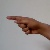
The image shows a hand gesture representing the letter 'G' in Indian Sign Language.